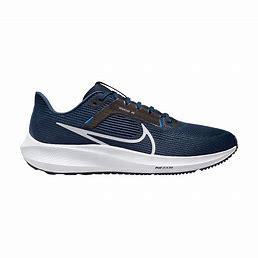
Brand: Nike
Model: Pegasus 41